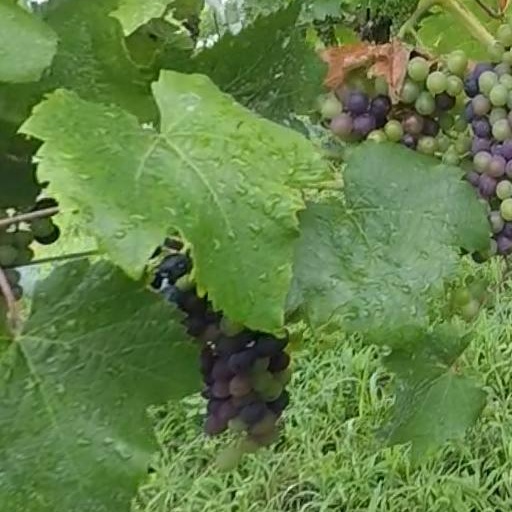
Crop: grape